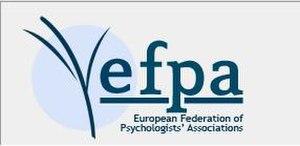
La Fédération européenne des associations de psychologues est une fédération européenne fondée en 1981 qui regroupe les associations de psychologues de pays qui bénéficient d’un statut consultatif auprès du Conseil de l’Europe. Elle compte 37 pays membres. Chaque pays est représenté par une seule association. Au total, 300 000 psychologues sont représentés.